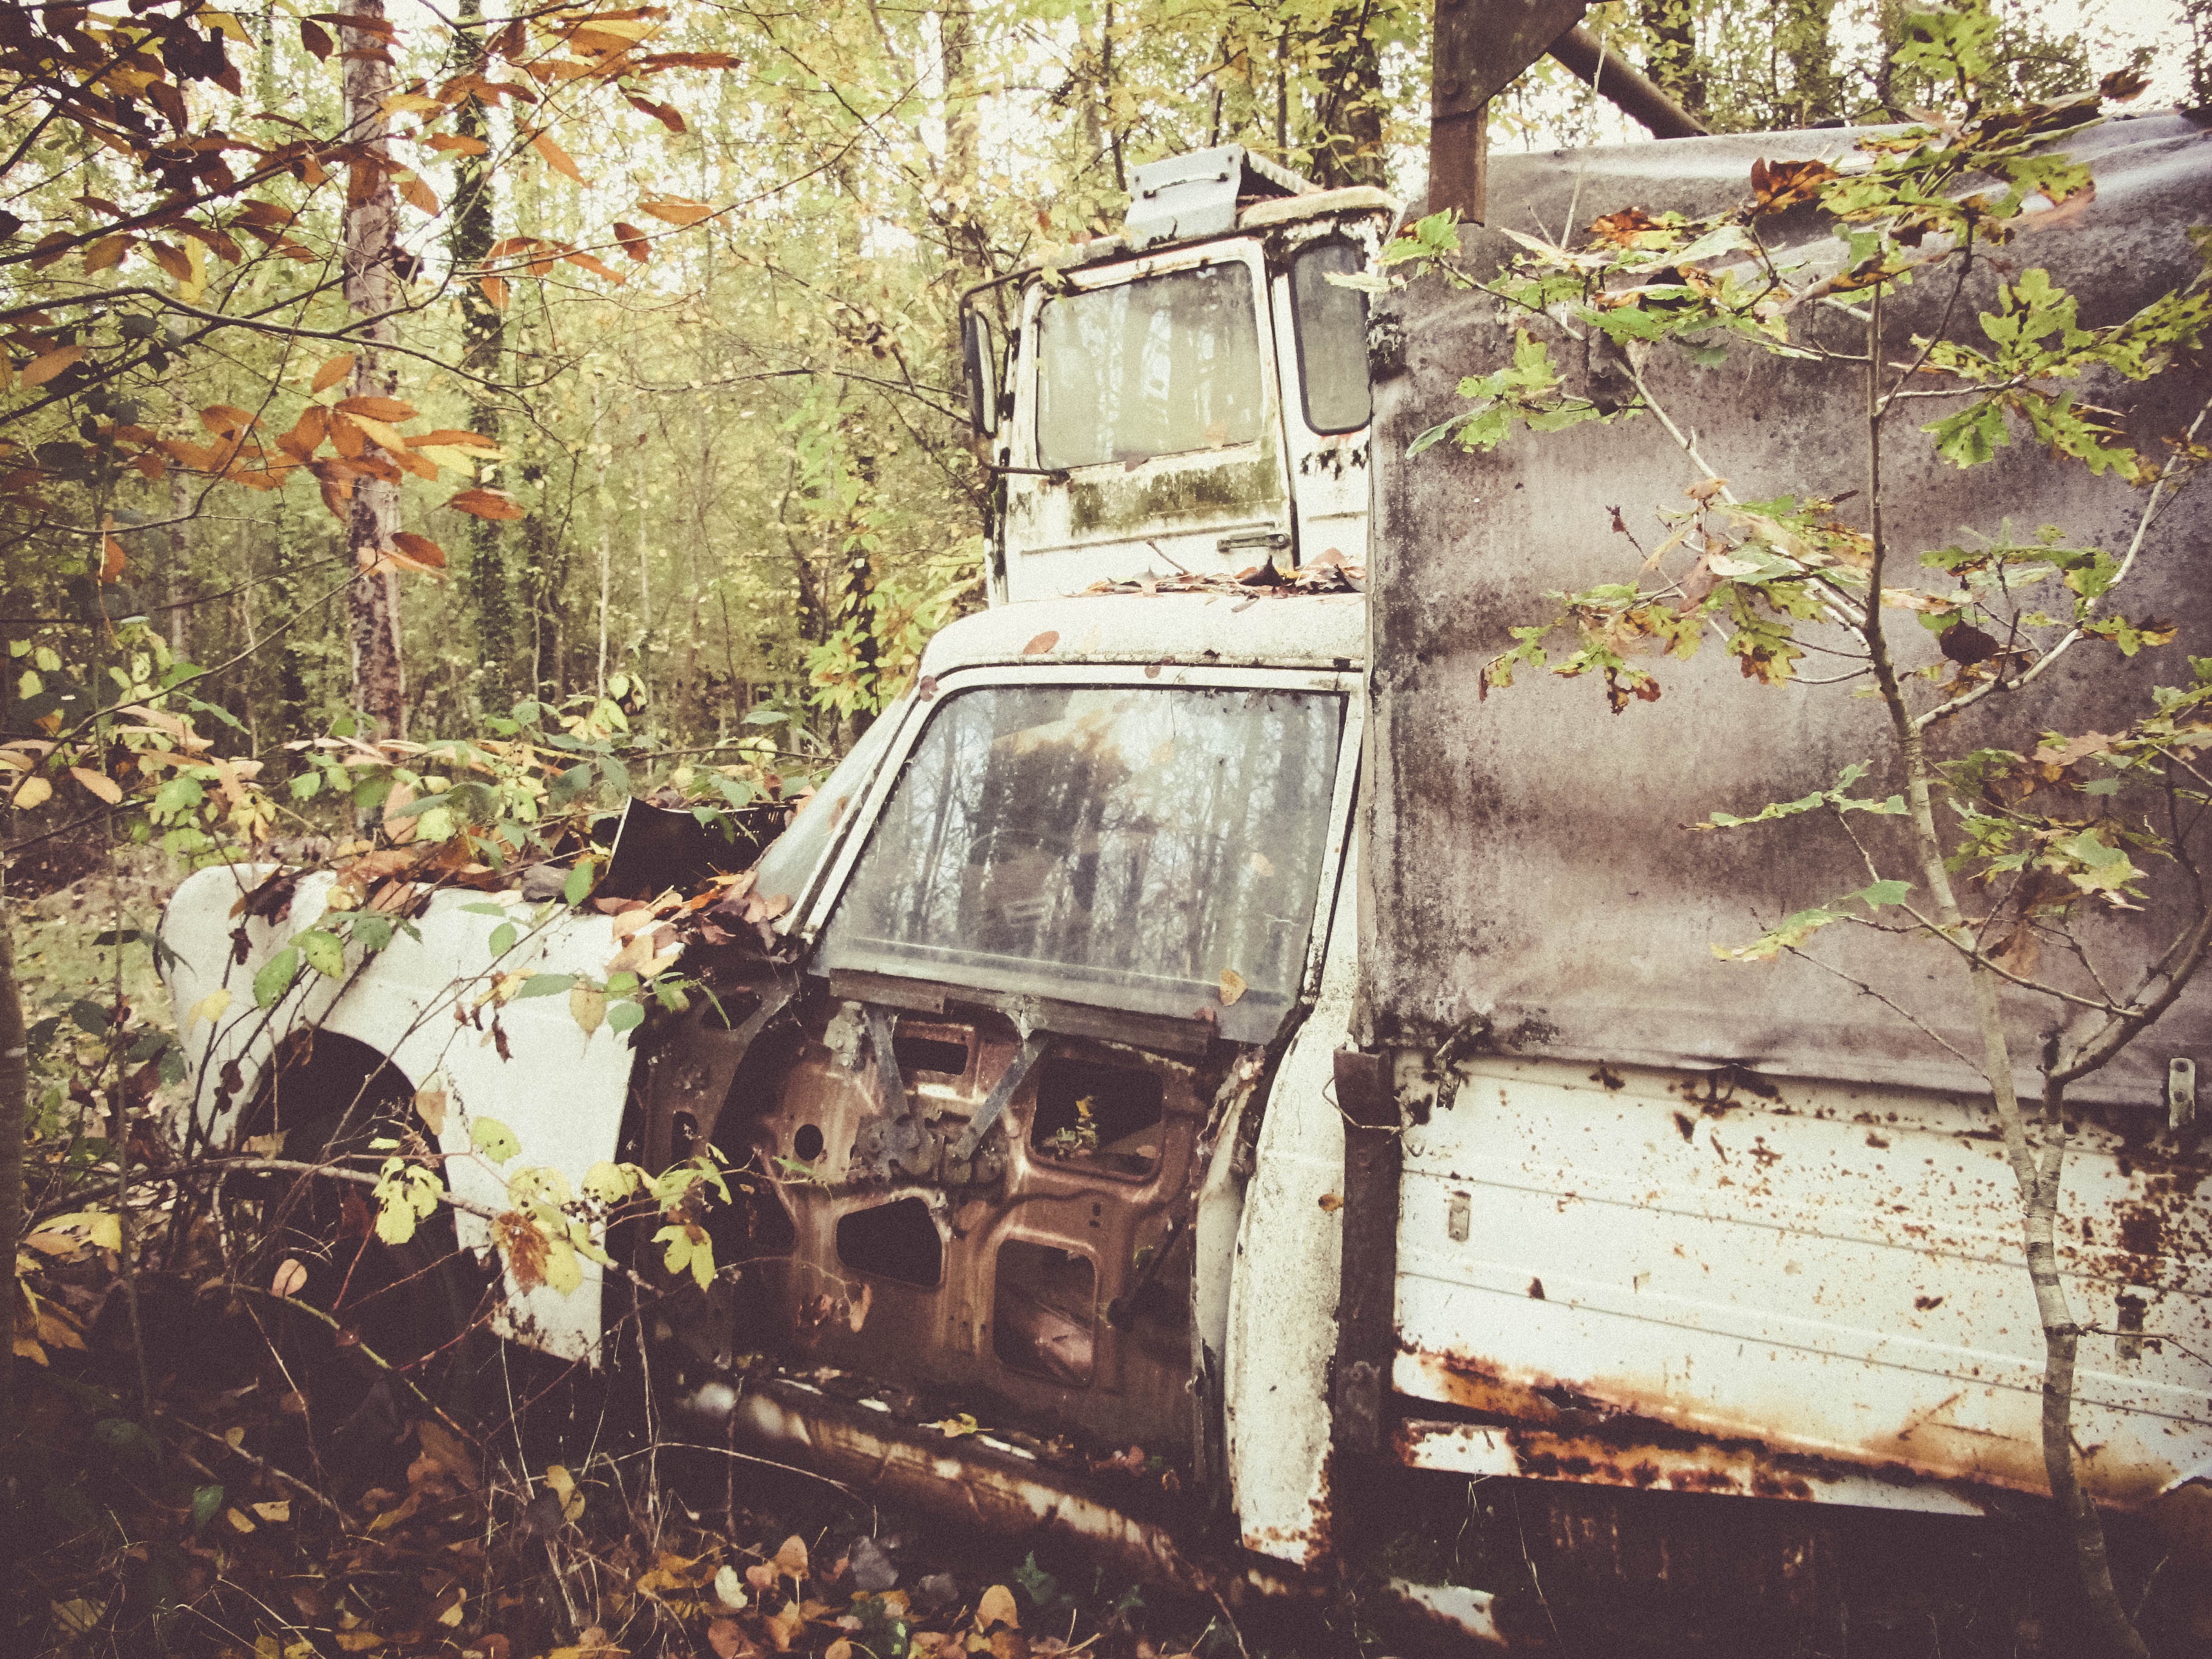
tree, vehicle, autumn, off roading